Selma, Iowa

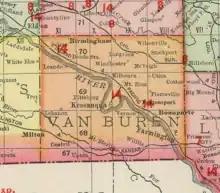
Selma in Van Buren County Iowa in 1903

Although Selma is unincorporated, it has a post office with the ZIP code of 52588. The post office was originally opened as the Hickory post office on 10 September 1874, and its name was changed to Selma on 24 April 1882.